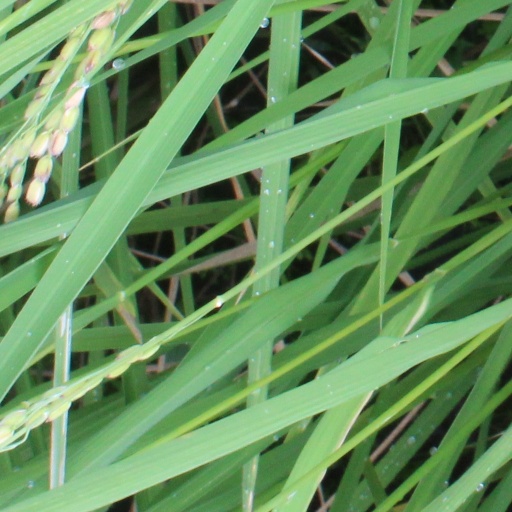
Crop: rice